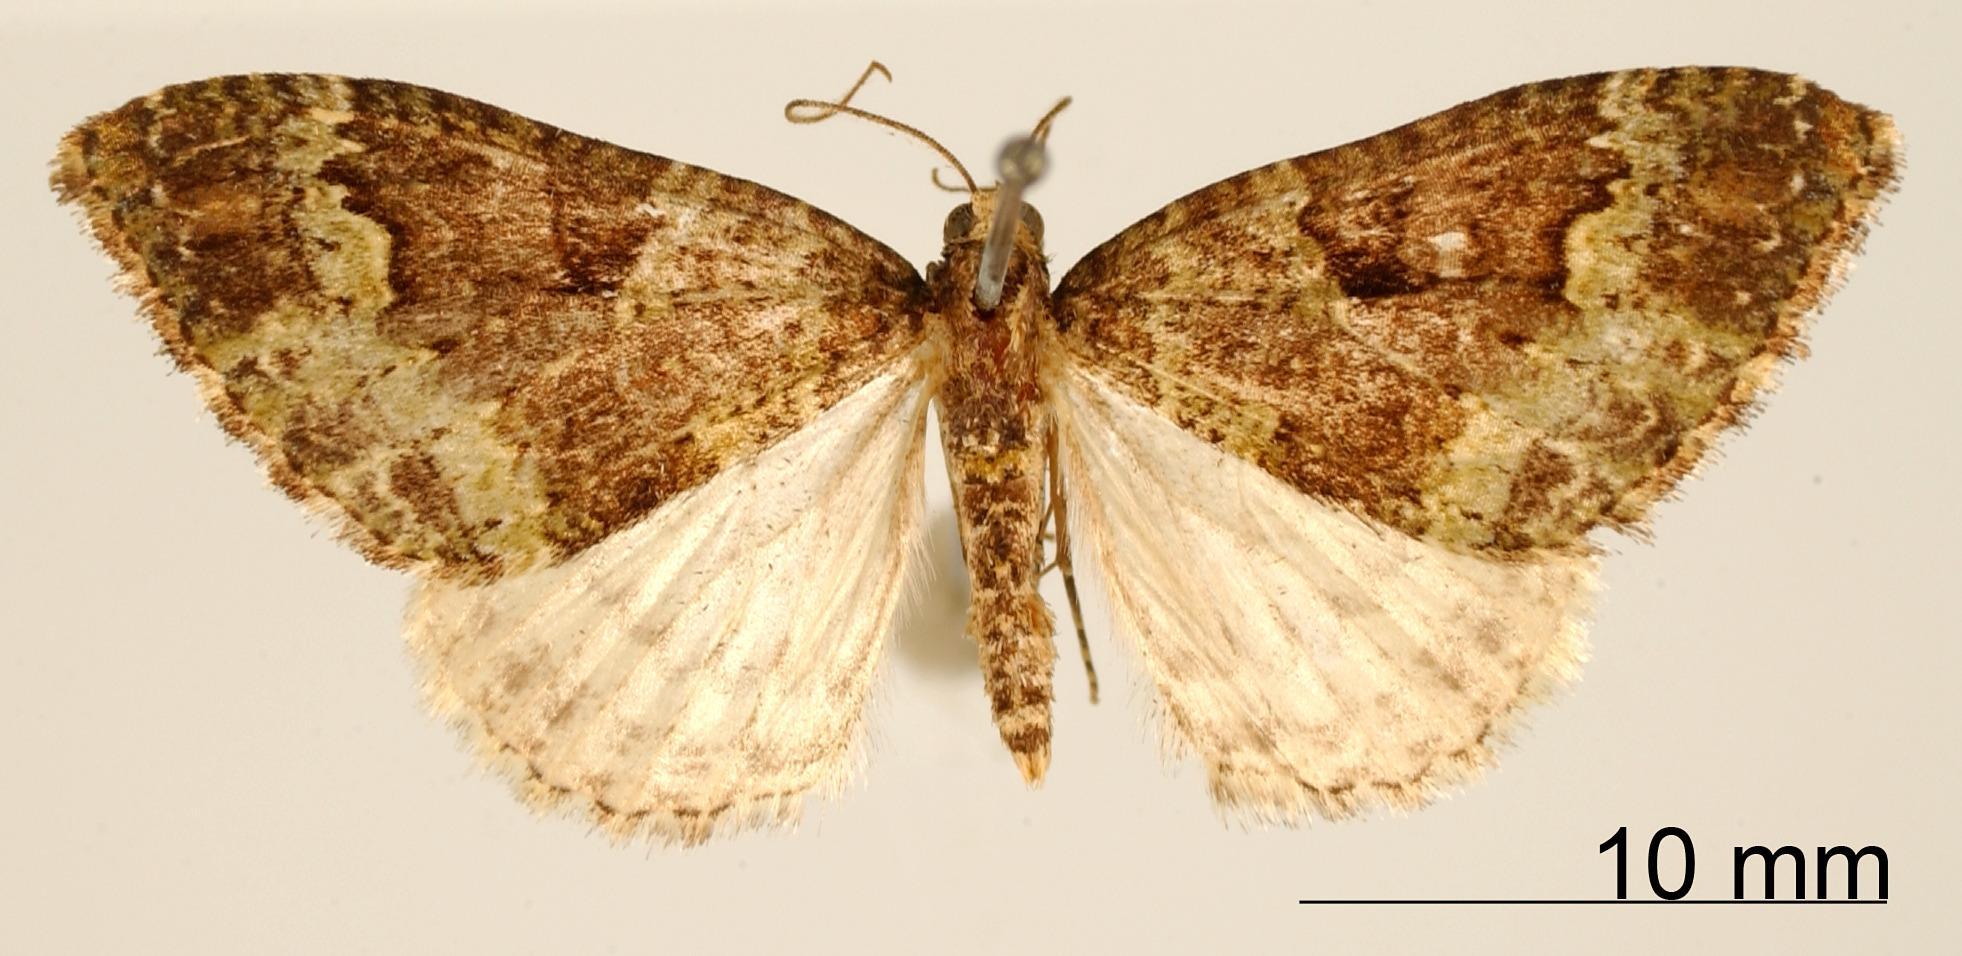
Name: Hammaptera thetydaria
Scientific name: Hammaptera thetydaria Warren, 1908
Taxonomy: Animalia, Arthropoda, Insecta, Lepidoptera, Geometridae, Larentiinae
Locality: Limbani, Peru